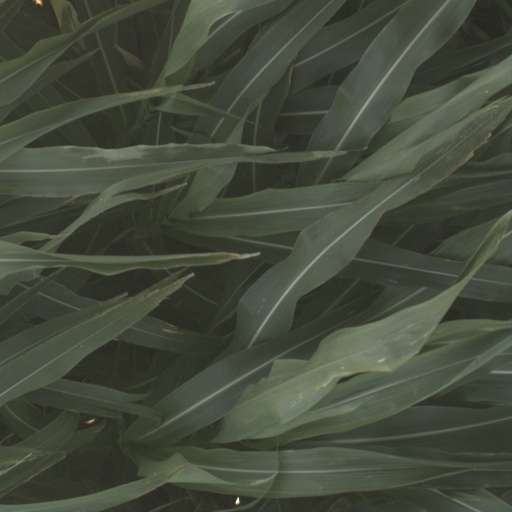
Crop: sorghum